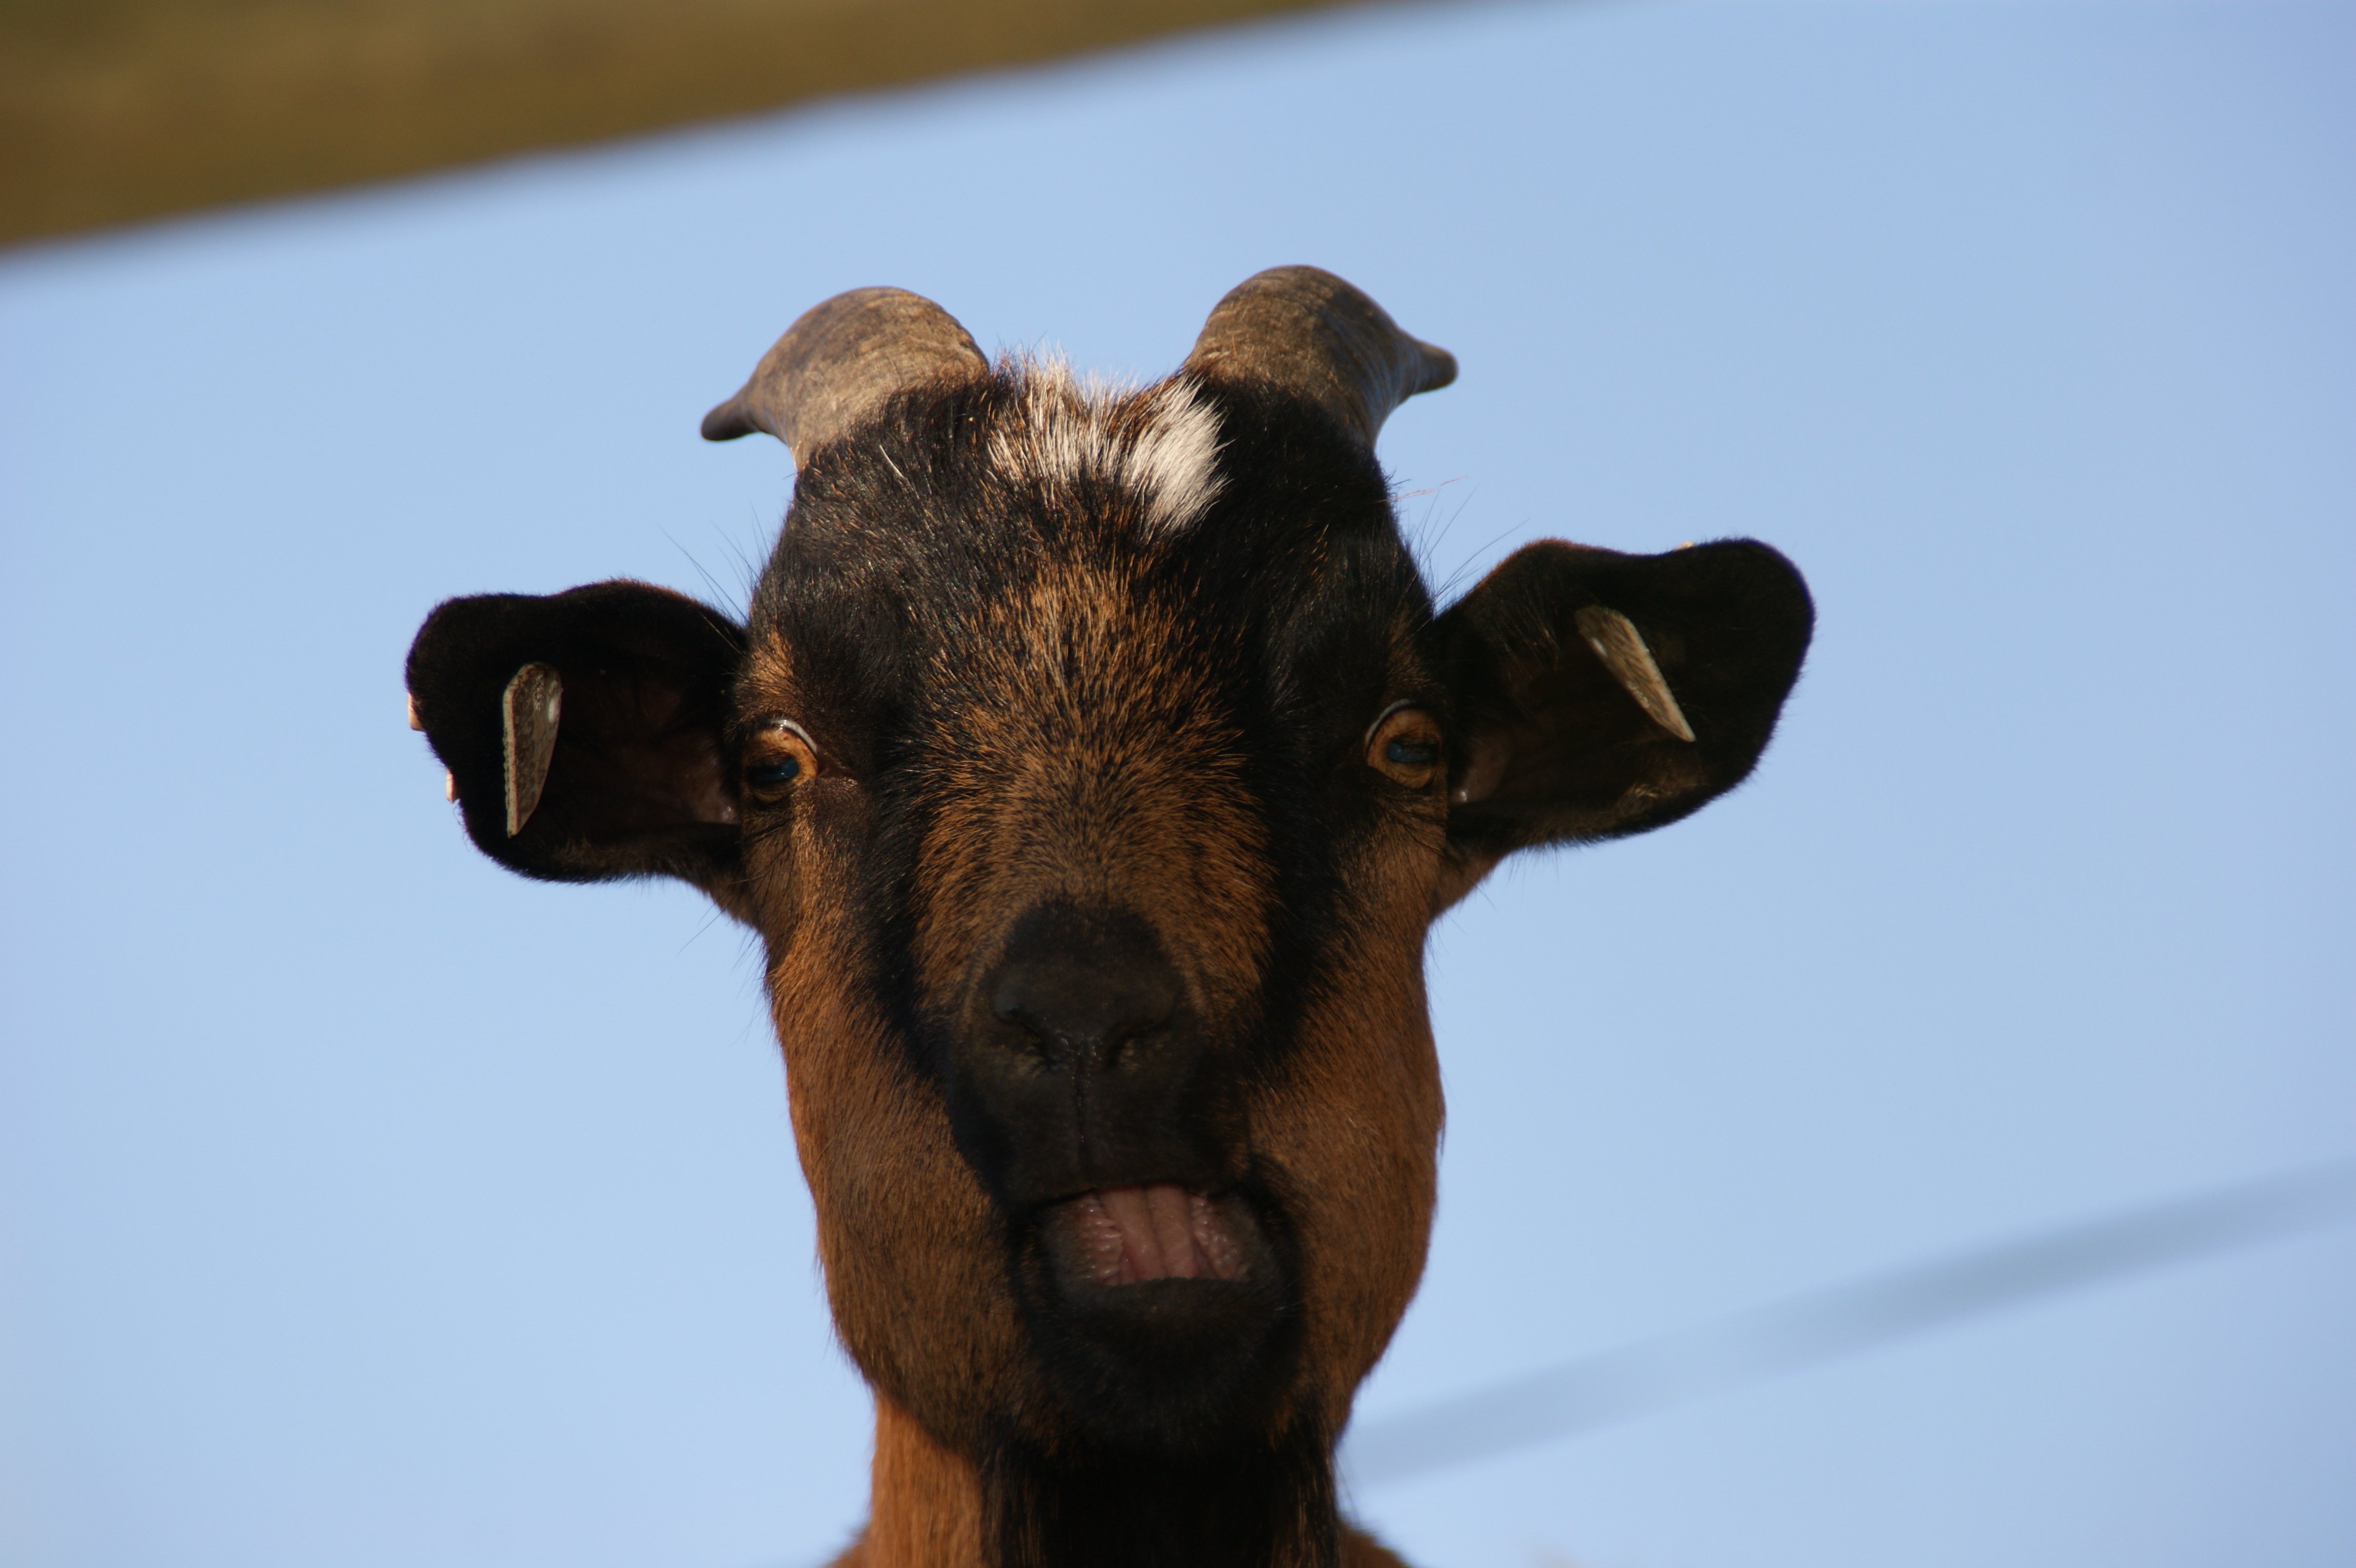
goat, livestock, mammal, close up, goats, head, vertebrate, funny, horns, billy goat, goat buck, cattle like mammal, what you guggst